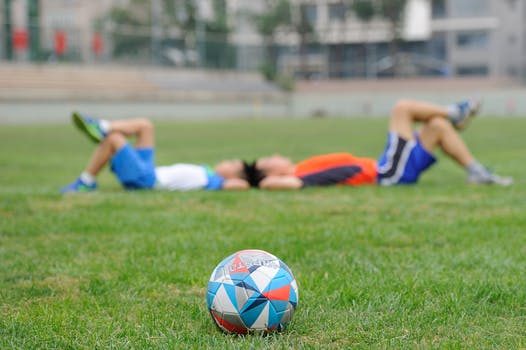
Label: No Watermark